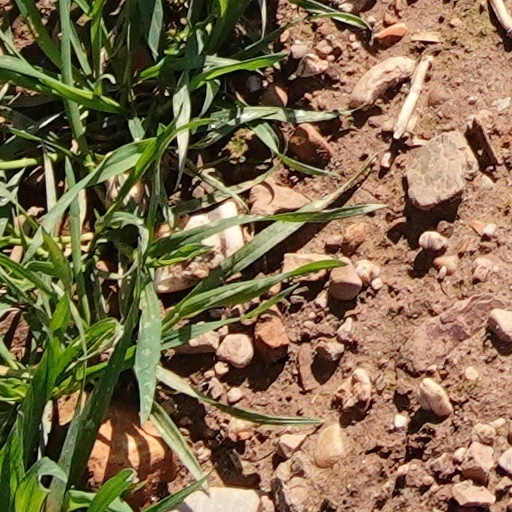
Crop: wheat